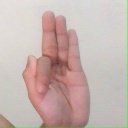
अक्षर: फ